Flowers Bank

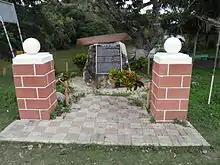
Flowers Bank monument

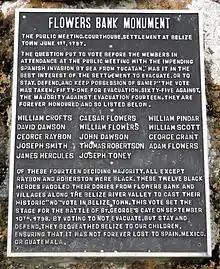
Flowers Bank sign

Before "The Battle of St. George's Caye" Flowers Bank was the settlement for slaves brought in the 1750s. Adam Flowers the ancestor of the Flowers family from Flowers Bank which lived up the "Belize River". He came from a set of slaves that people knew as "Flowaz Neegro Dehn". An English man by the name of William Flowers that was known from Britain was their owner. In the 1750s he brought his slaves to a place that was called mosquito shore